Worker-communist Party of Kurdistan

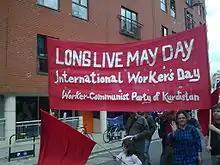
Worker-communist party of Kurdistan's banner for London's Mayday, 2010

The Worker-communist Party of Kurdistan is a Marxist political party in Iraqi Kurdistan. The party was established in March 2008 when the Kurdistan branch of the Worker-communist Party of Iraq was formed into a separate party. The groups that had formed the Worker-communist Party of Iraq in 1993 had established a presence in Silêmanî after the 1991 Iraqi uprisings in the form of workers' councils, which were only short-lived though. It succeeded to establish an office in Erbil, but attempts to organize in Badînan largely failed due to pressure from the Kurdistan Democratic Party.